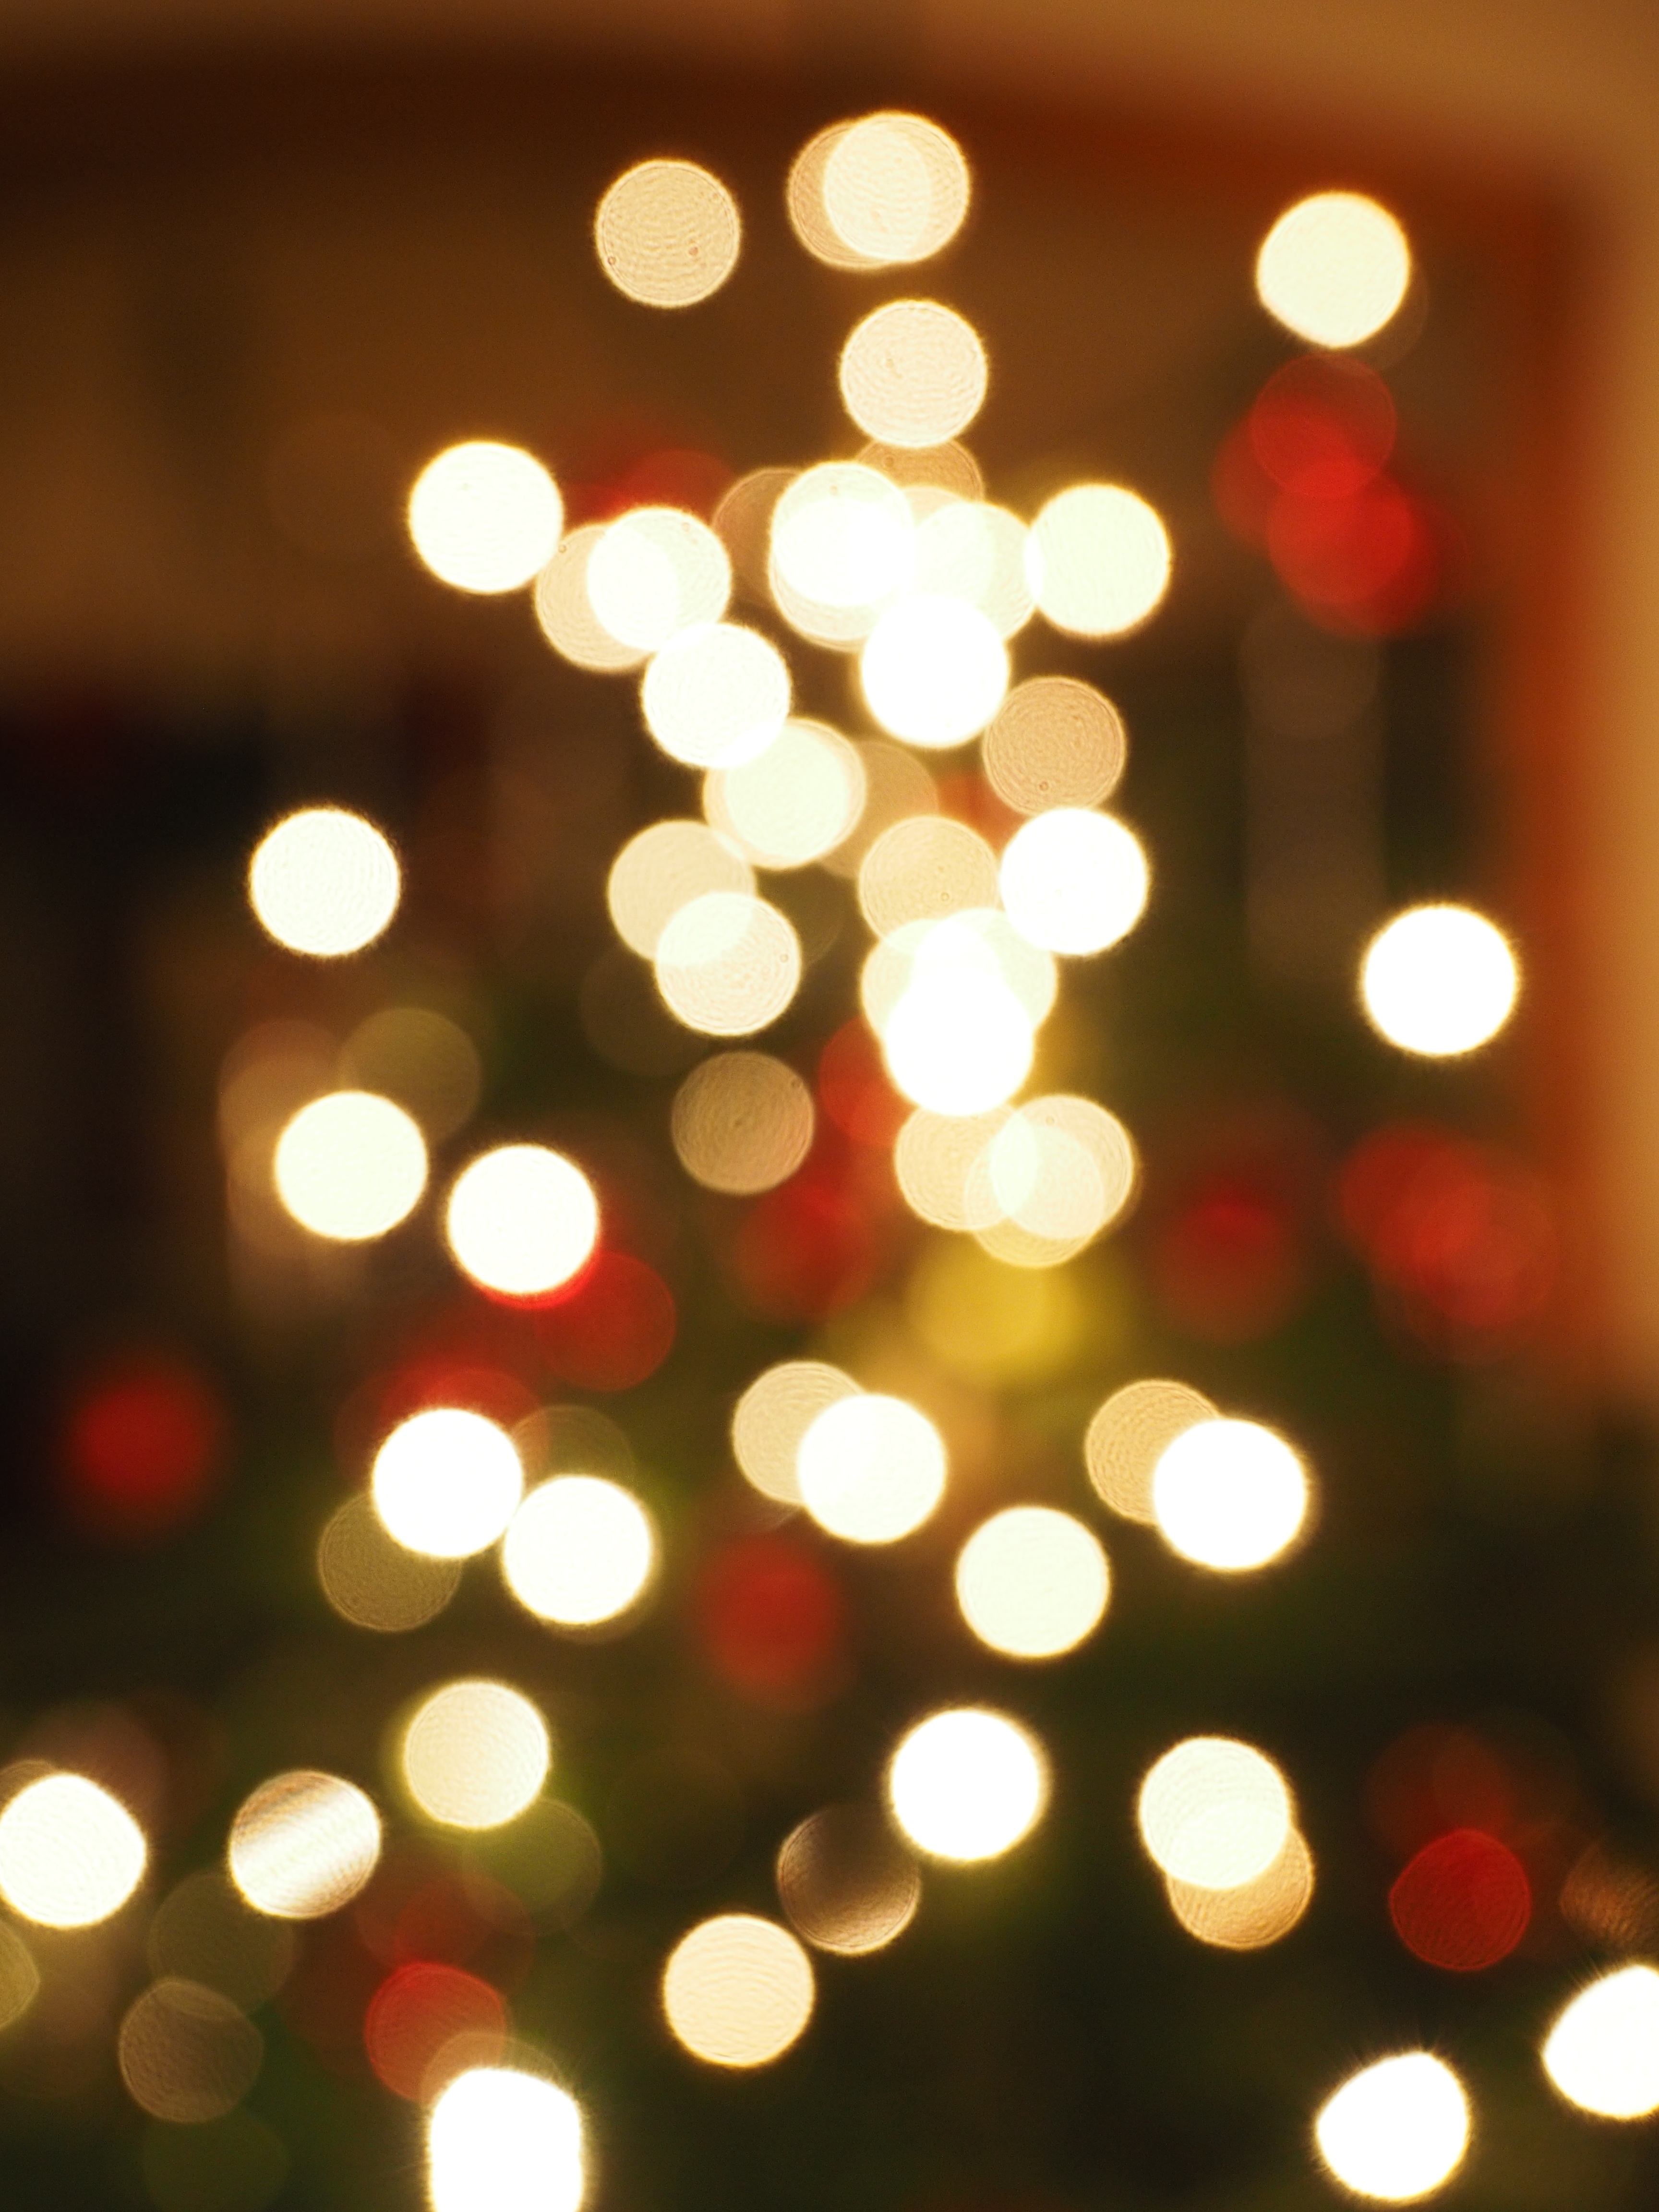
light, bokeh, night, petal, red, color, holiday, christmas, lighting, christmas tree, circle, christmas decoration, lights, shape, out of focus, christmas lights, points of light